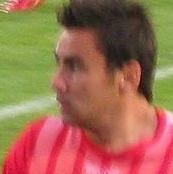
Age: 27